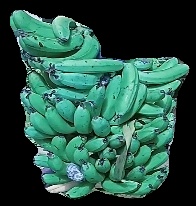
Variety: pachbale
Grade: grade3